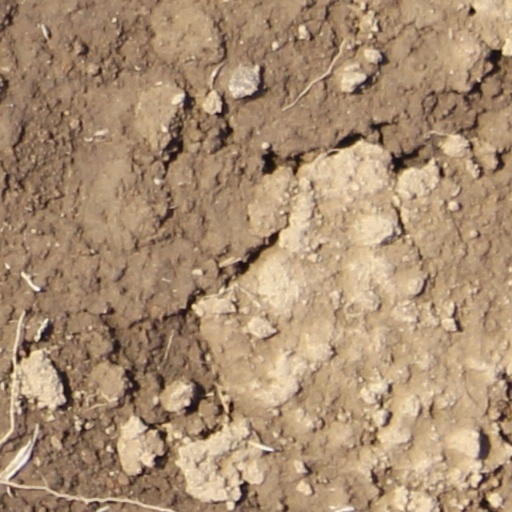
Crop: wheat